87th Academy Awards

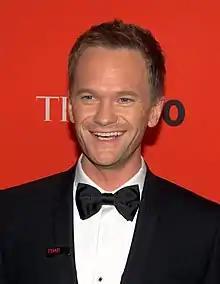
Photo of Neil Patrick Harris at the unveiling of his star of the Hollywood Walk of Fame in 2011.

Riding on the success of the previous year's ceremony which garnered its highest viewership figures in over a decade, the Academy rehired producers Neil Meron and Craig Zadan for the third consecutive year. "Their showmanship has elevated the show to new heights and we are excited to keep the momentum going with this creative partnership," said AMPAS president Cheryl Boone Isaacs in a press release announcing the selection. In October 2014, actor Neil Patrick Harris, who previously hosted four Tony Awards ceremonies between 2009 and 2013 and two Primetime Emmy Awards telecasts in 2009 and 2013, was chosen as host of the 2015 gala. Meron and Zadan explained their decision to hire the television and theatre star saying, "We are thrilled to have Neil host the Oscars. We have known him his entire adult life, and we have watched him explode as a great performer in feature films, television and stage. To work with him on the Oscars is the perfect storm, all of his resources and talent coming together on a global stage." Harris expressed that it was truly an honor and a thrill to be asked to host Academy Awards commenting, "I grew up watching the Oscars and was always in such awe of some of the greats who hosted the show. To be asked to follow in the footsteps of Johnny Carson, Billy Crystal, Ellen DeGeneres, and everyone else who had the great fortune of hosting is a bucket list dream come true."